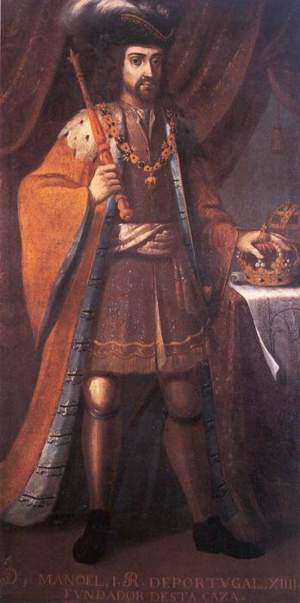
L'histoire du Portugal au sens strict ne commence qu'au XIIᵉ siècle avec la naissance des premiers états portugais : les comtés de Portucale et de Coimbra au temps d'Henri de Bourgogne, mais au sens large, elle comprend le passé de l'actuel territoire portugais et de l'Ouest de la péninsule Ibérique depuis la préhistoire. Si les fortes identités culturelles des Basques méridionaux, de la majeure partie des Catalans et des Galiciens ne les ont pas empêchés de rejoindre le royaume de Castille pour former l'Espagne moderne, le Sud-Ouest de la péninsule ibérique en revanche, a formé une autre unité politique, délimitée par la plus ancienne frontière d'Europe. La vocation maritime du pays portugais s'est affirmée malgré un littoral peu propice à la grande navigation et une situation géographique qui l'éloigne, encore aujourd'hui, des grands axes européens.